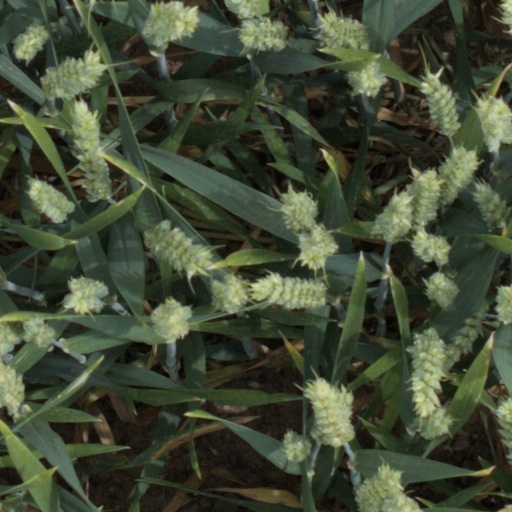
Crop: wheat